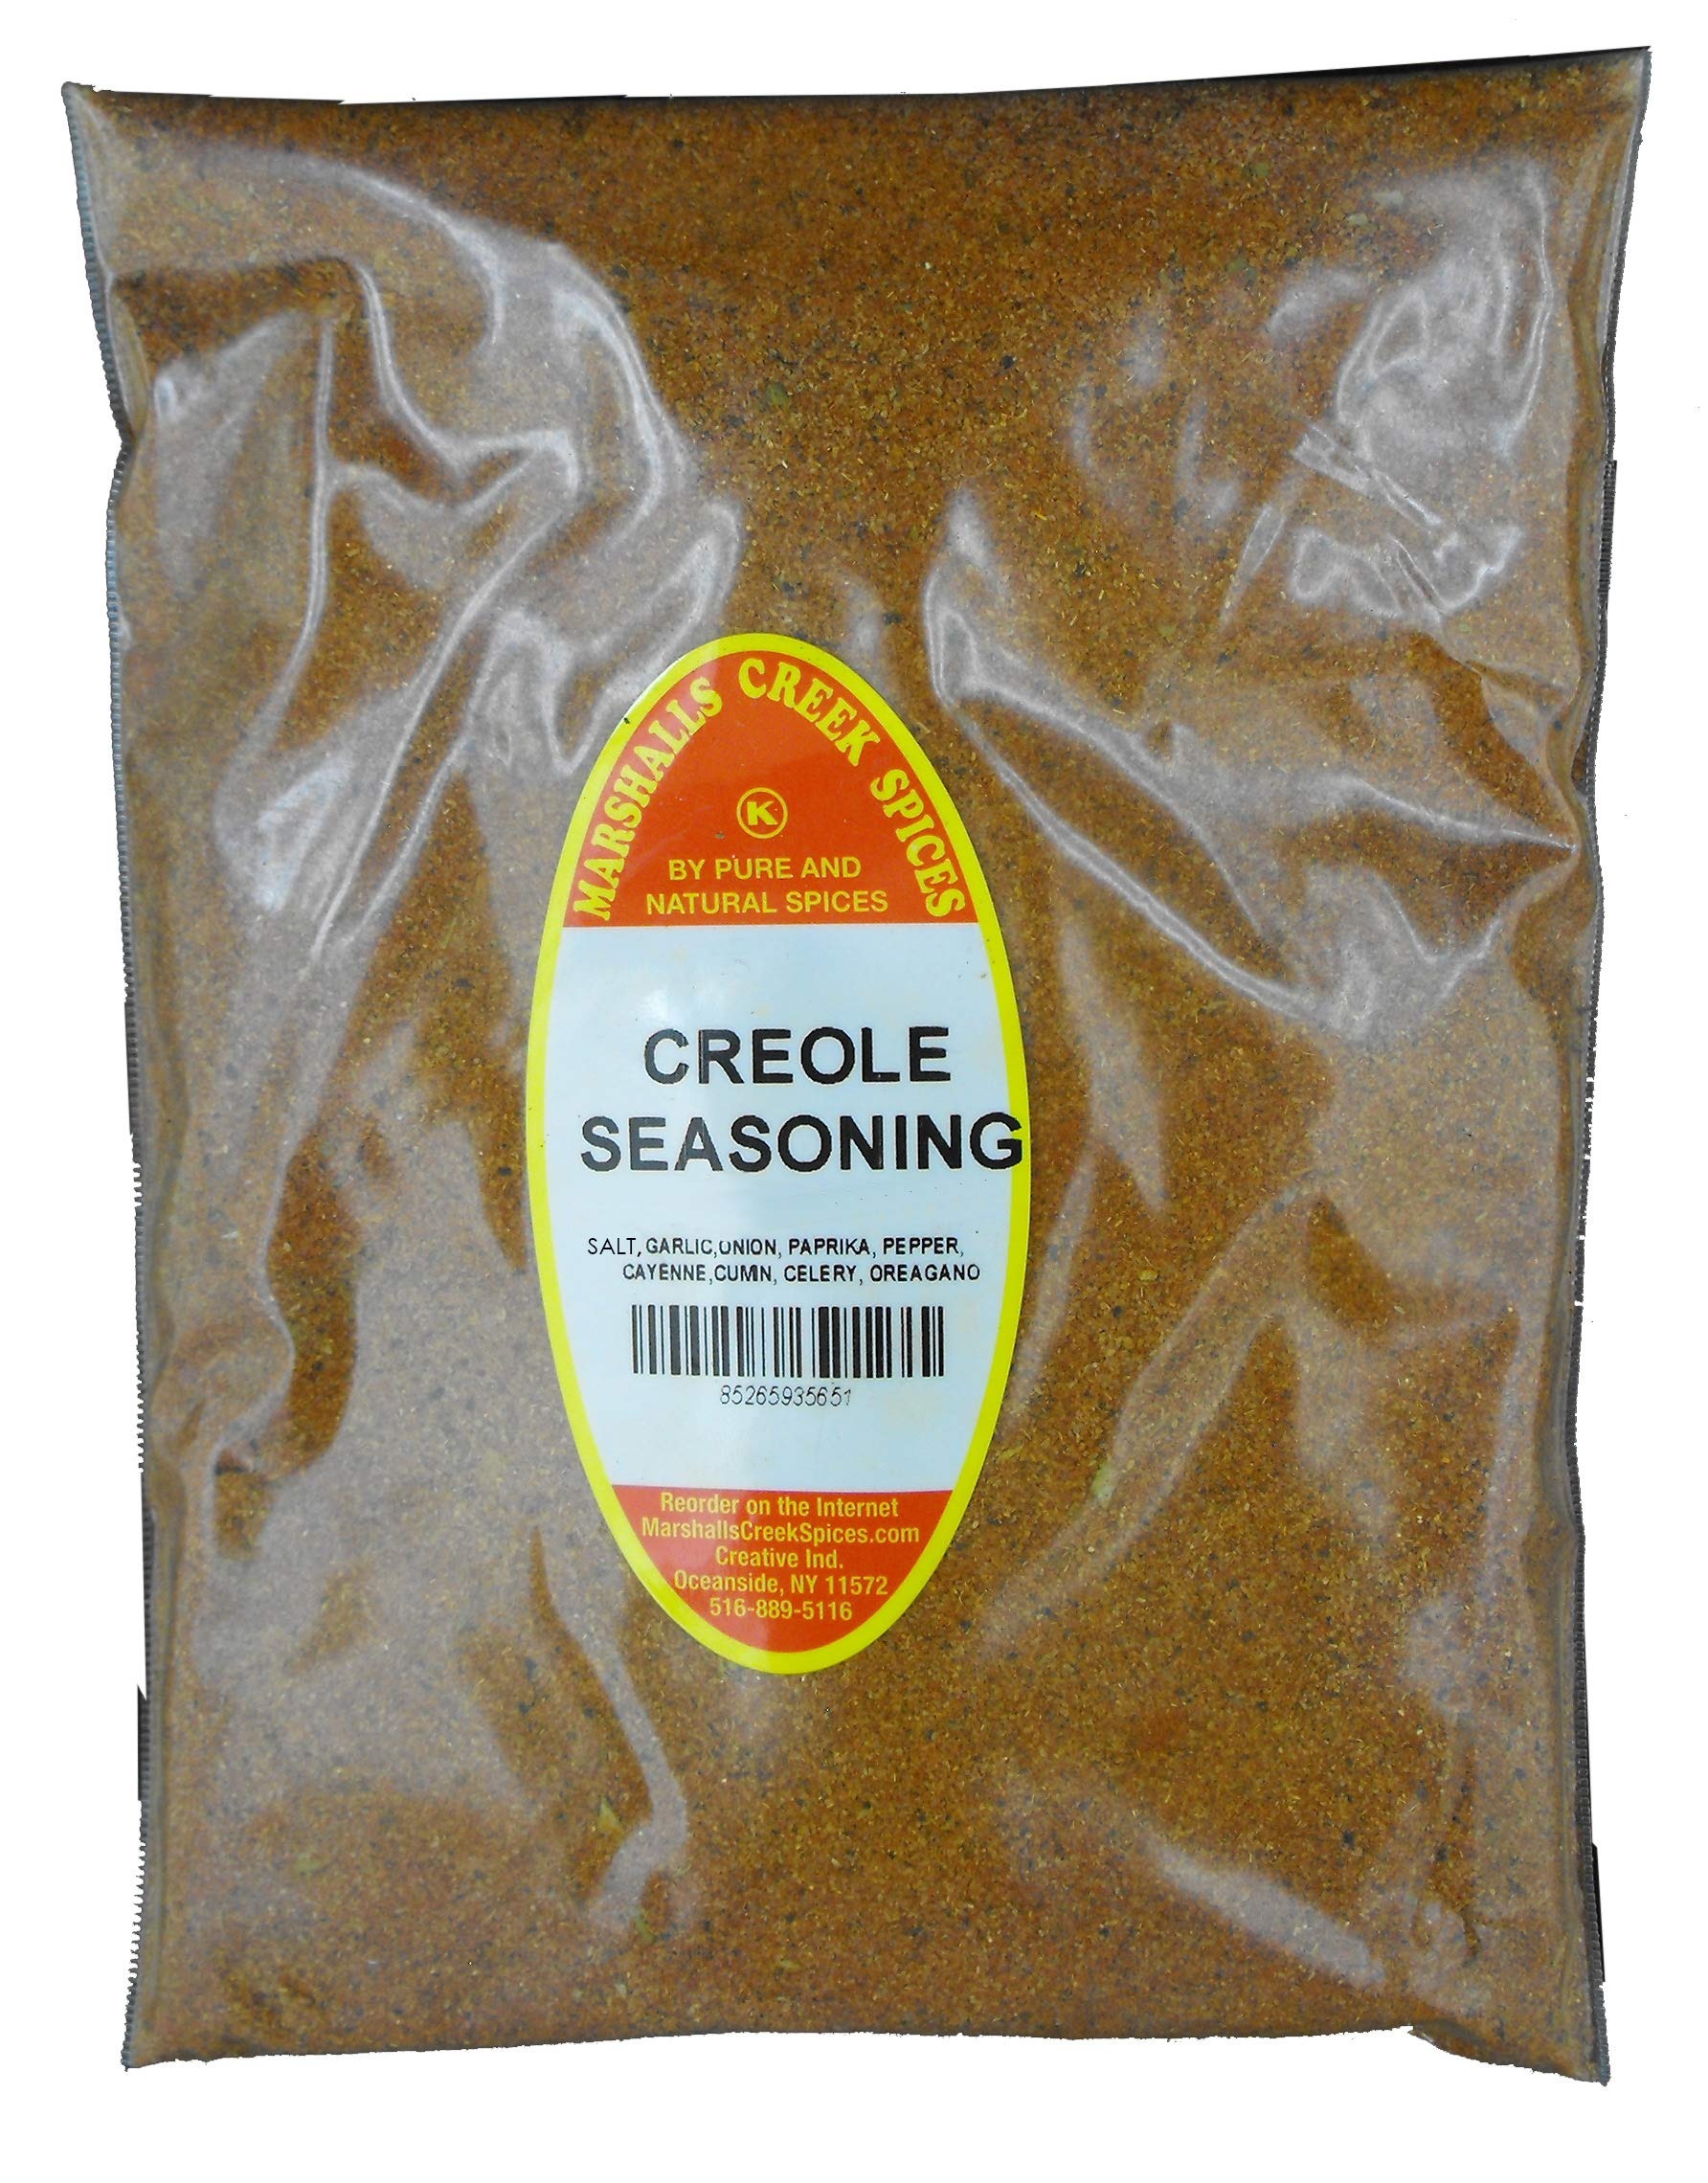
Item Name: Marshalls Creek Spices Refill Pouch Creole Seasoning, 13 Ounce
Bullet Point 1: Packed Fresh Weekly
Bullet Point 2: No Fillers
Bullet Point 3: No MSG
Bullet Point 4: All Natural
Bullet Point 5: Direct From Manufacturer
Product Description: Ingredients, salt, garlic, onion, paprika, pepper, cayenne, cumin, celery, oregano
Value: 13.0
Unit: Ounce

Price: 11.47